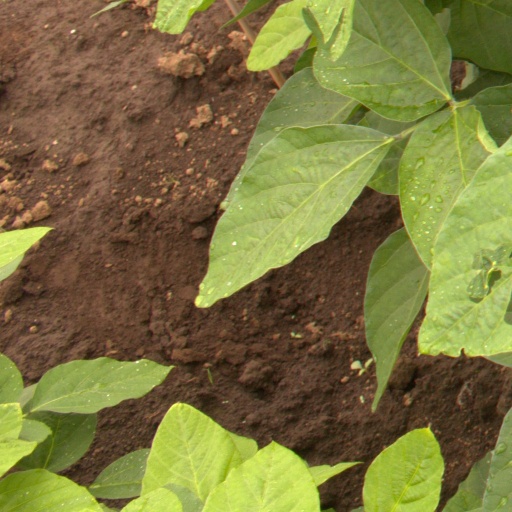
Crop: soybean